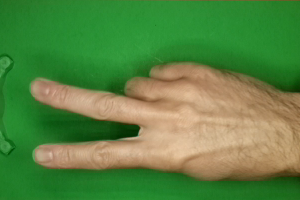
Label: scissors